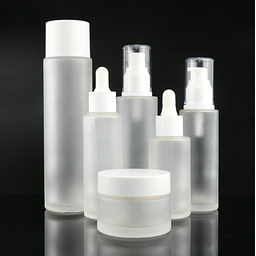
Label: glass